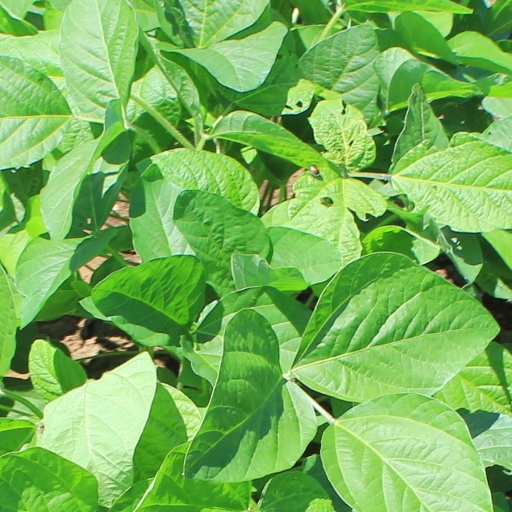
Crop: soybean